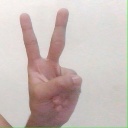
अक्षर: क